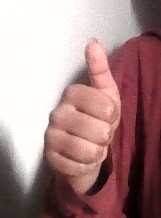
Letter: aleff